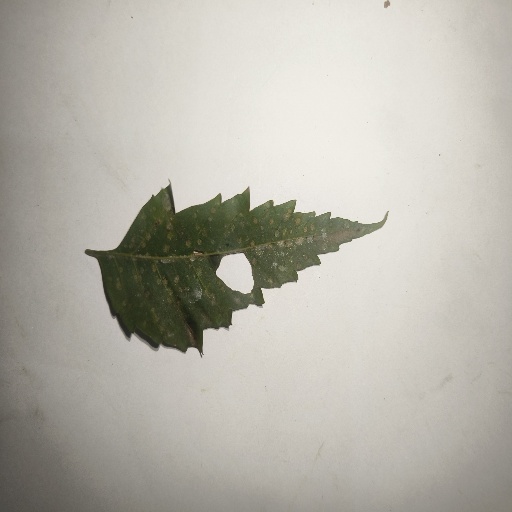
Species: Neem
Leaf condition: Shot Hole Leaf